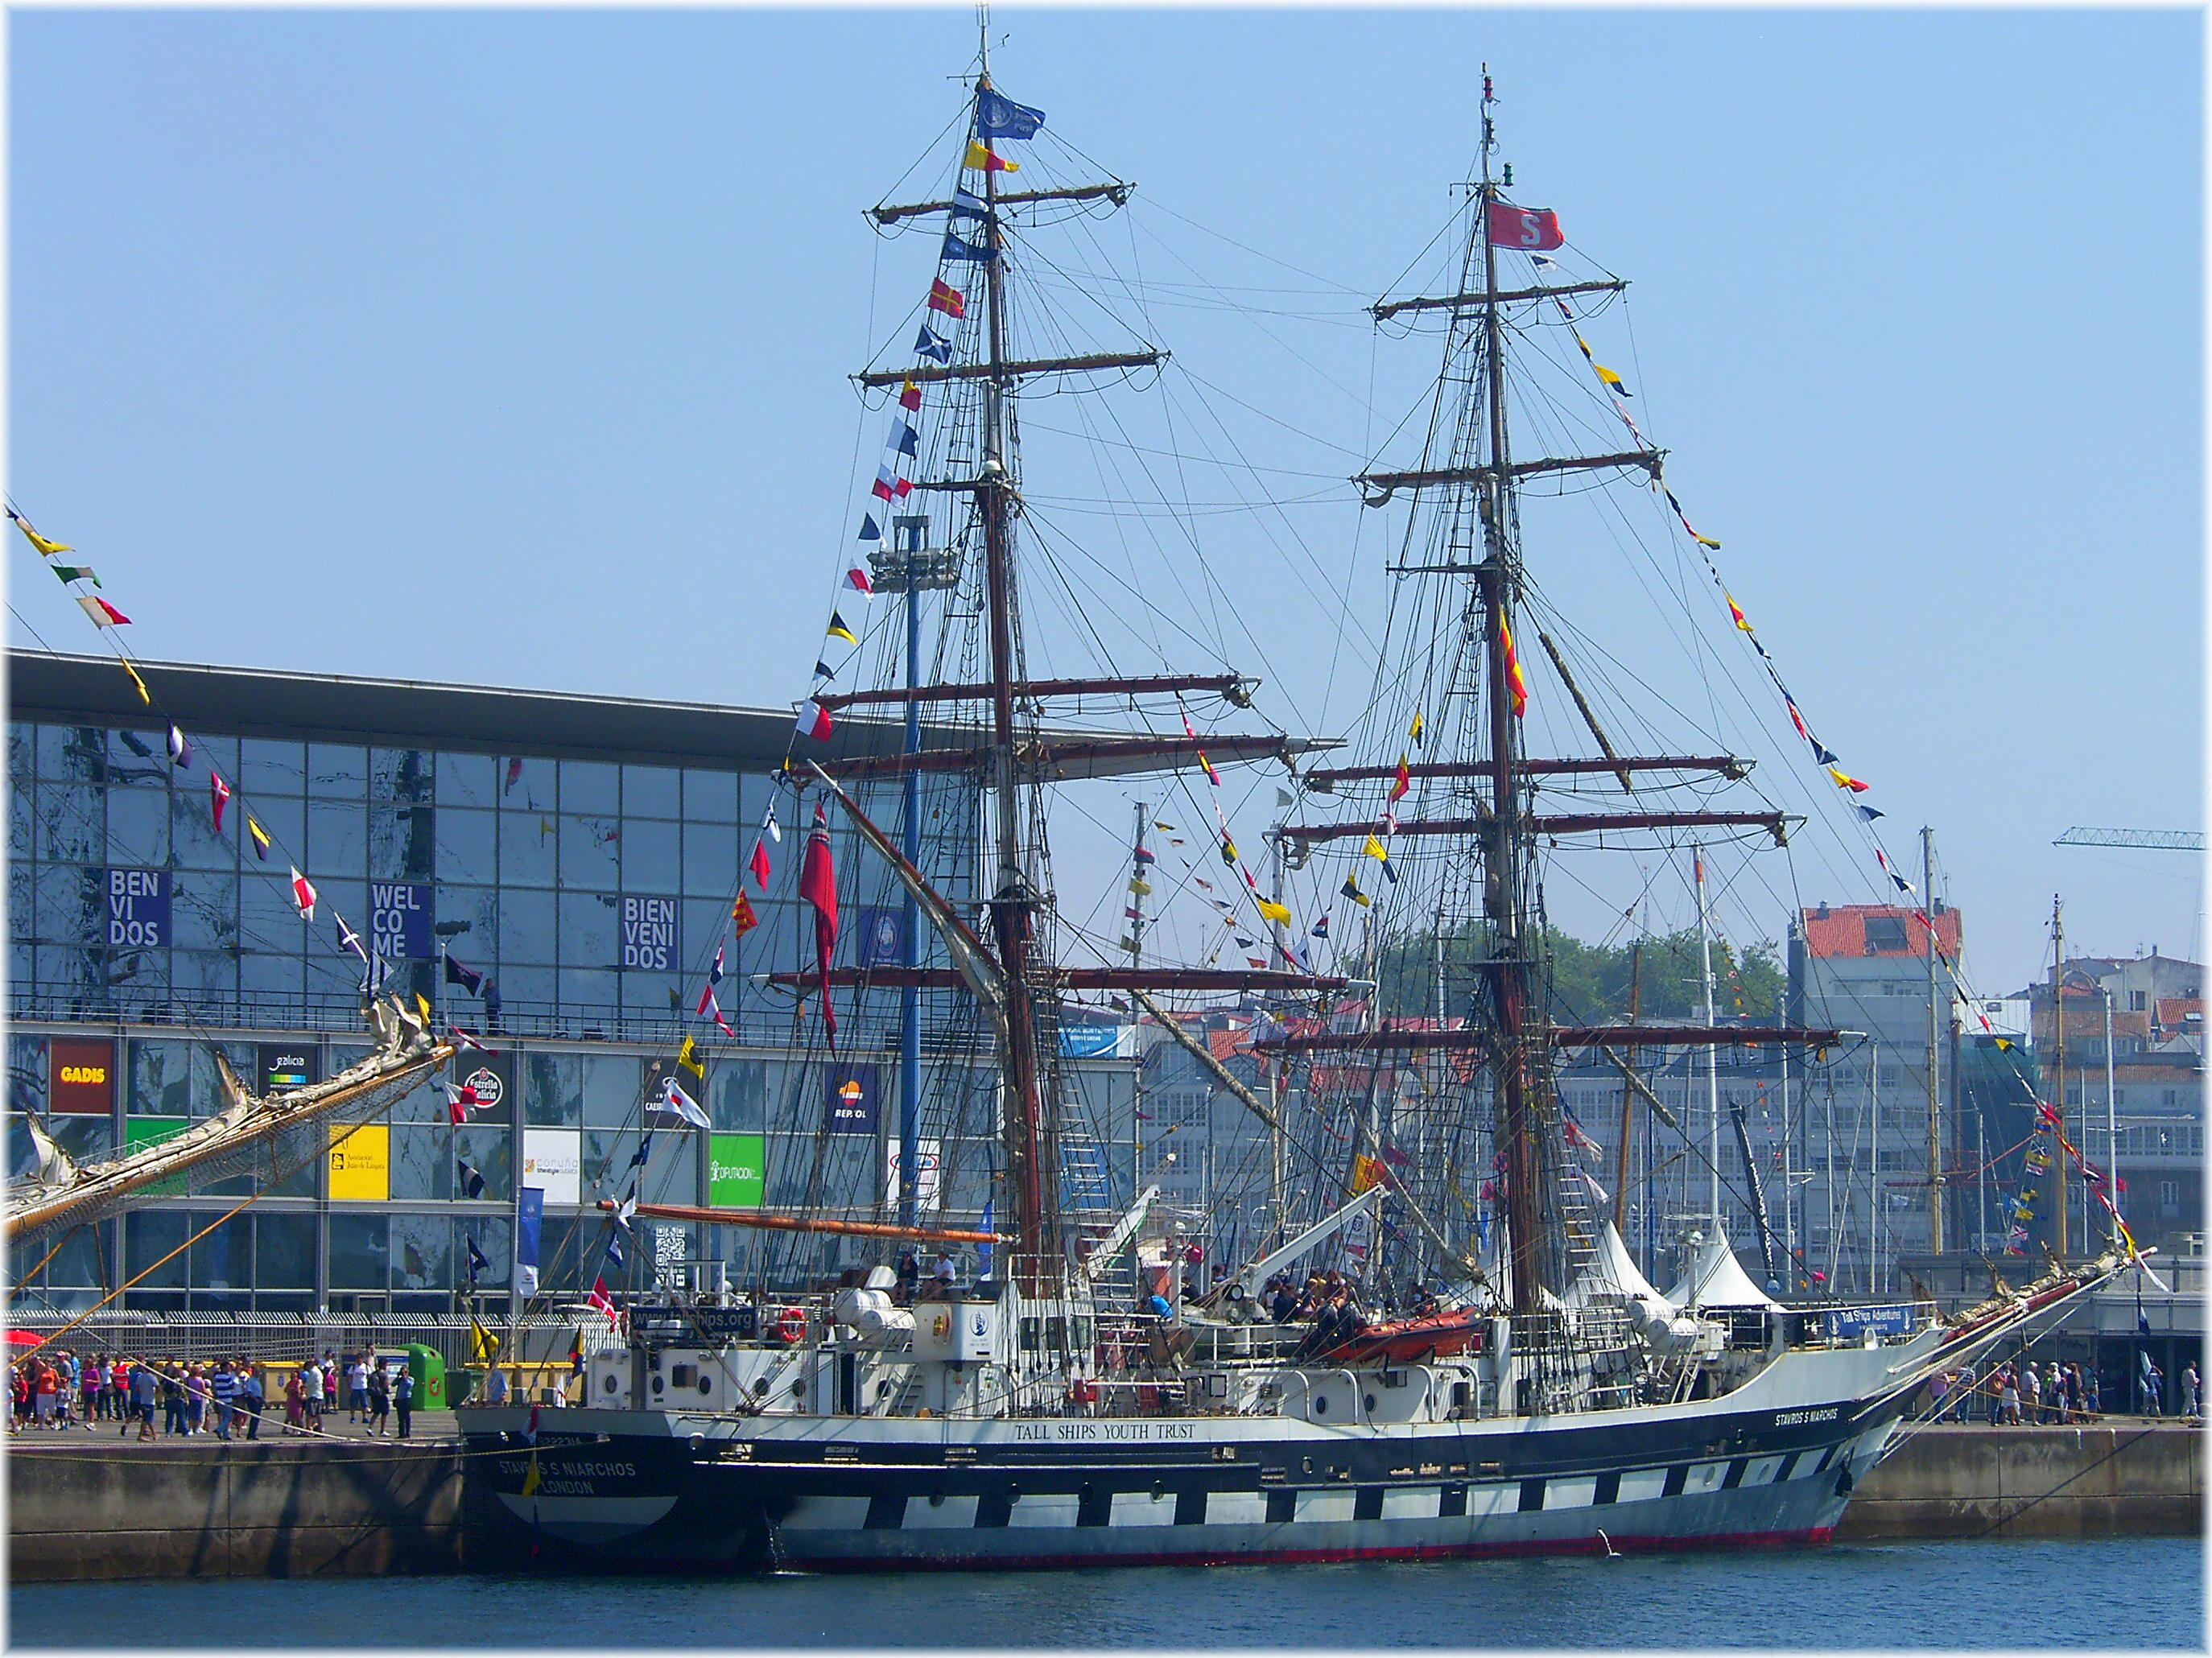
sea, ship, vehicle, mast, ships, mar, barco, puerto, watercraft, windjammer, porto, frigate, brig, corua, velero, palesco, sailing ship, fishing vessel, flagship, training ship, tall ship, galleon, full rigged ship, ship of the line, caravel, brigantine, barquentine, carrack, manila galleon, east indiaman